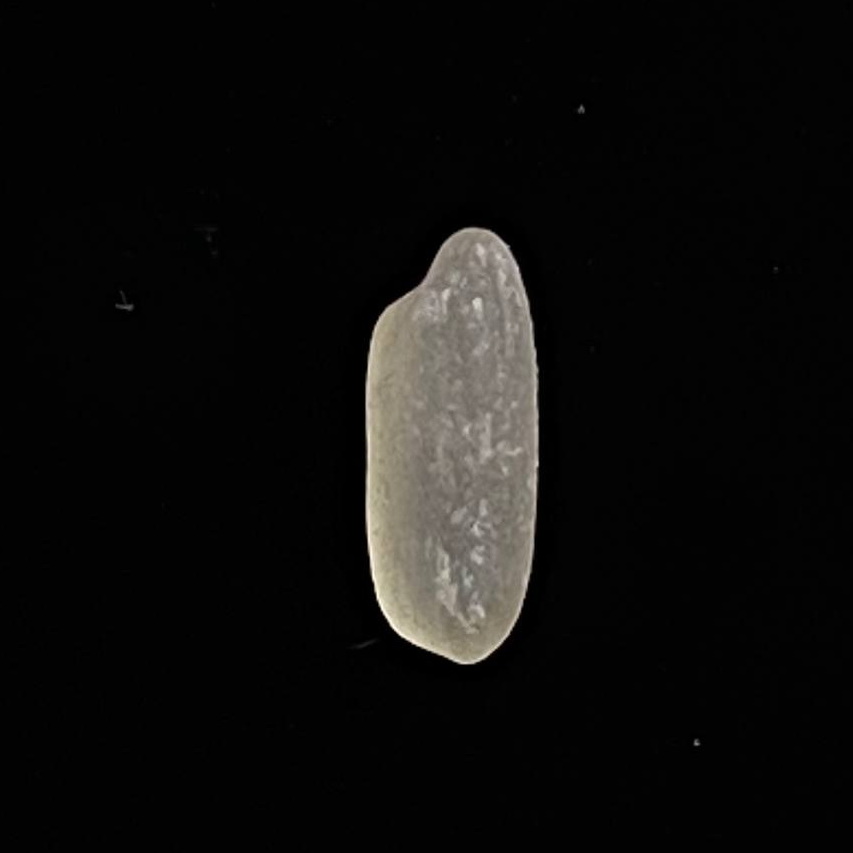
Rice variety: Gutisharna